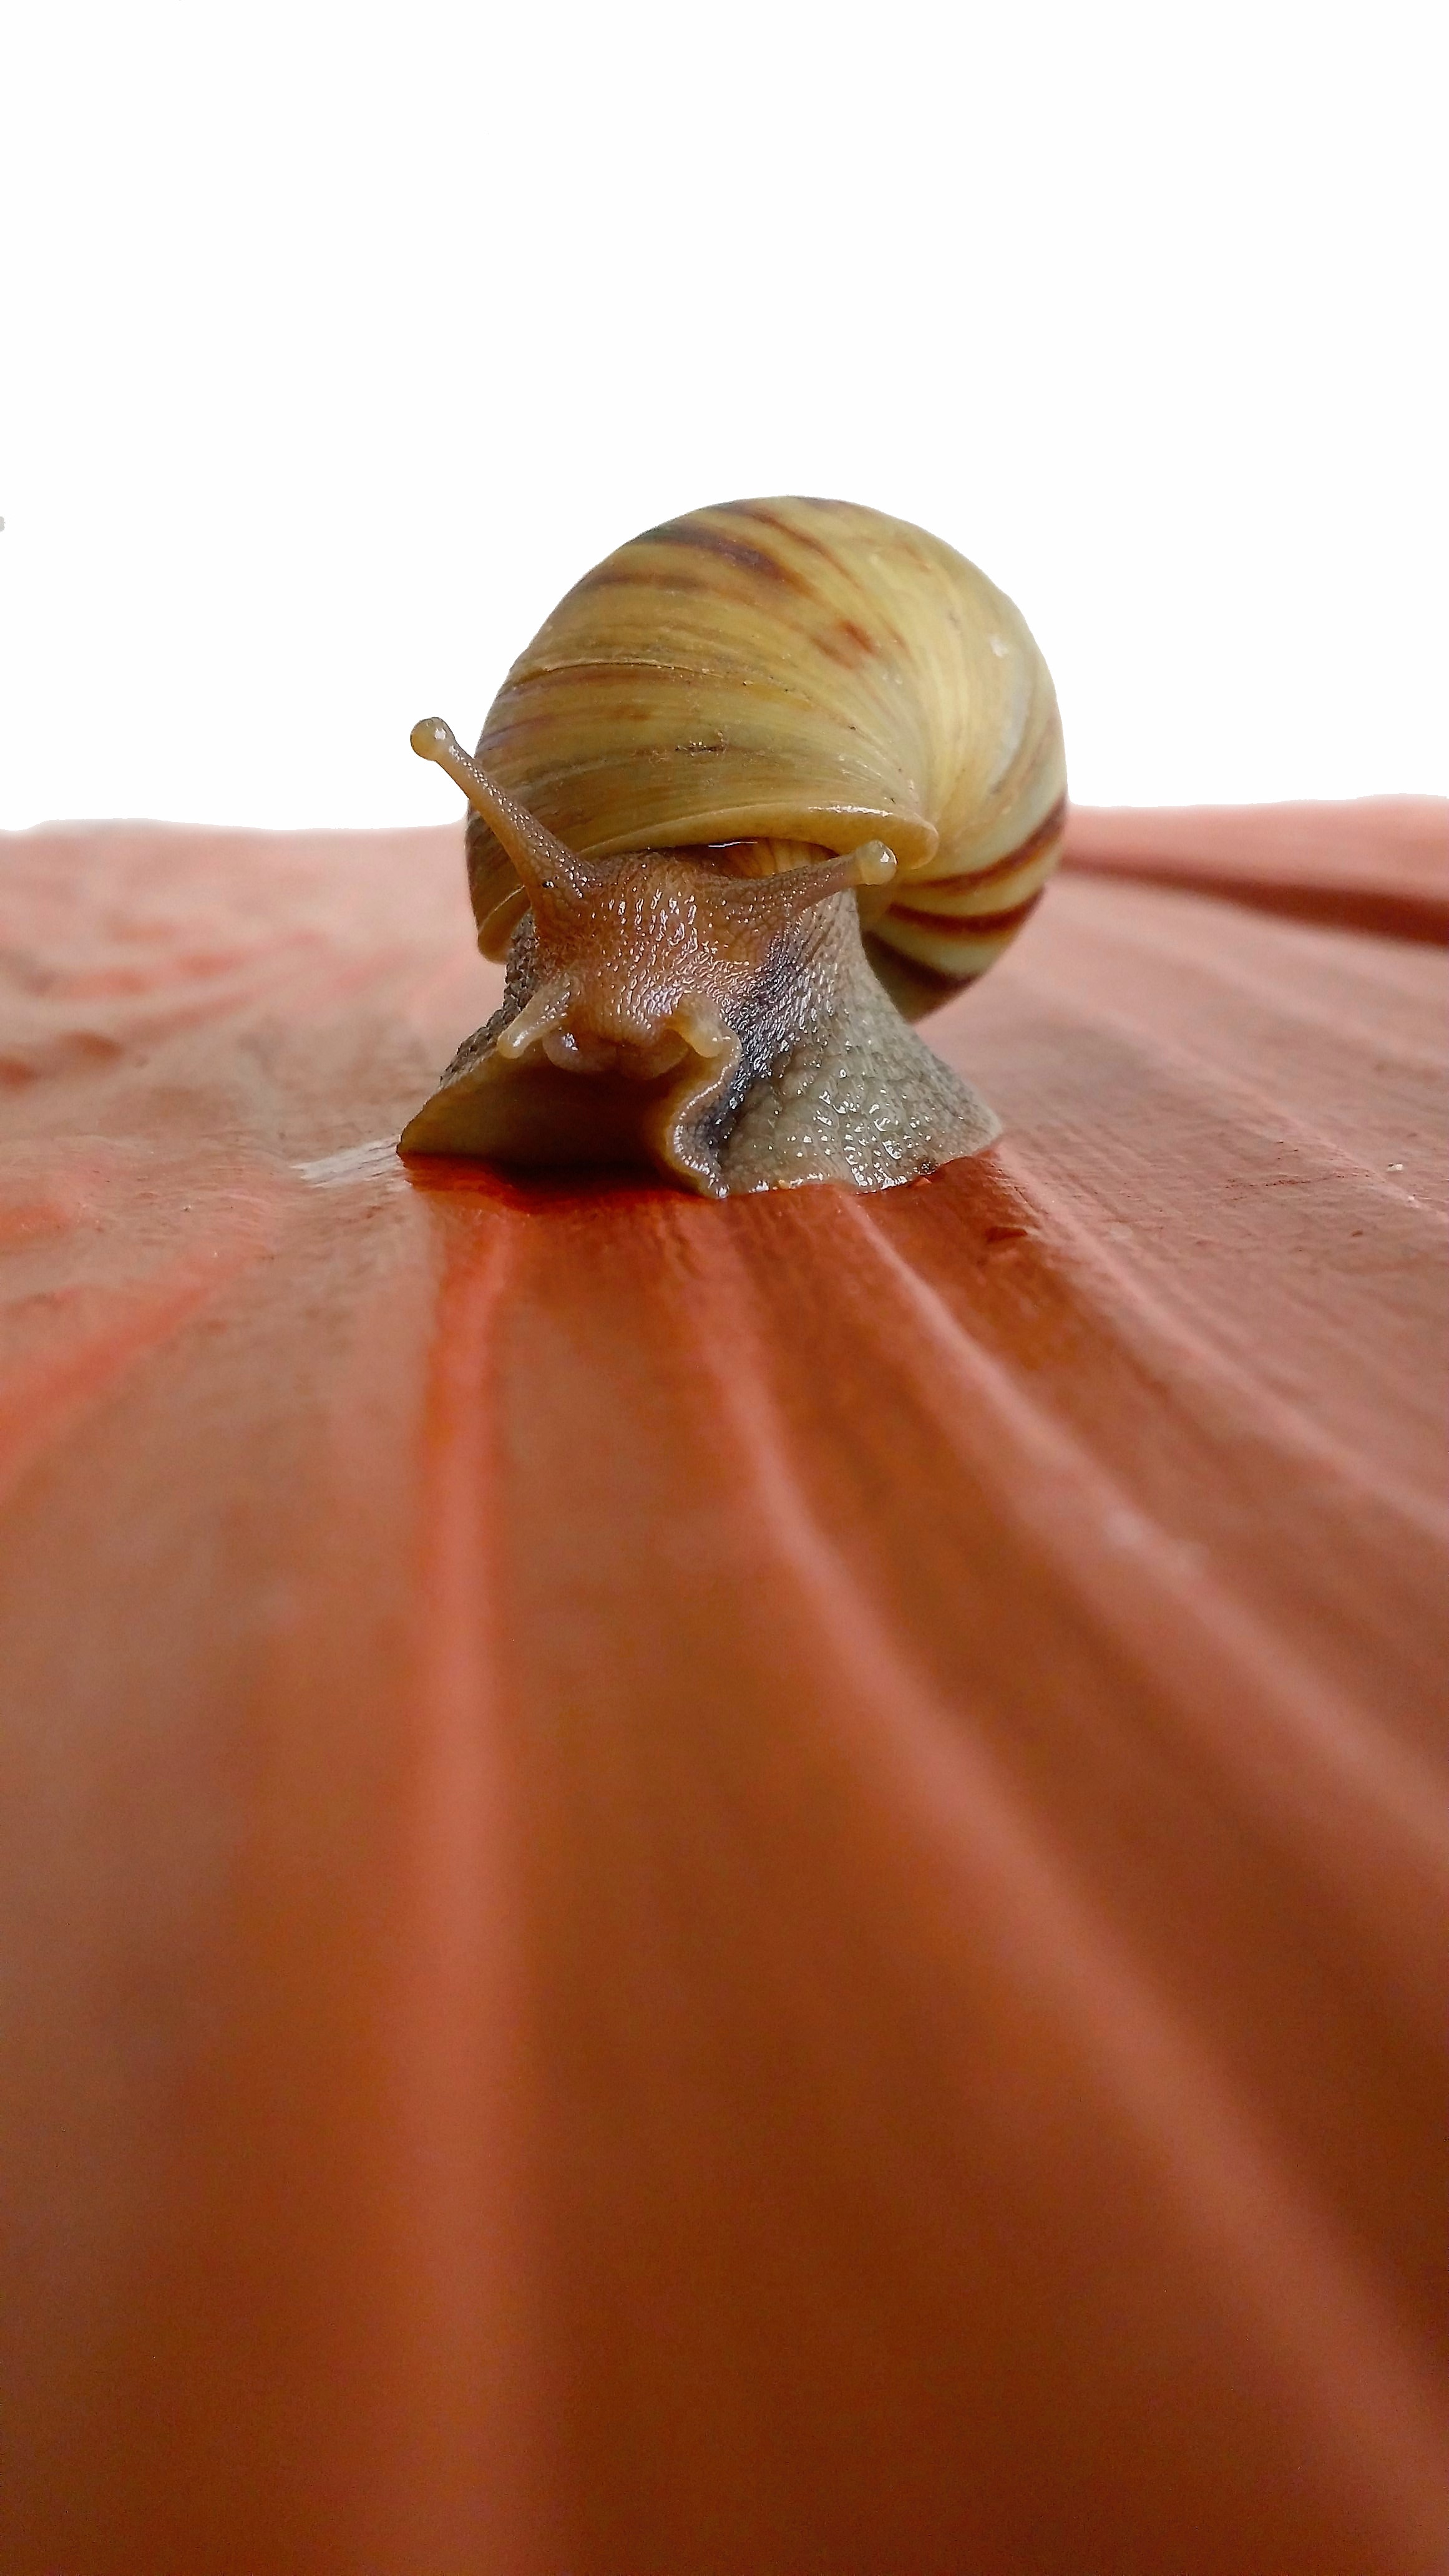
snails and slugs, snail, sea snail, lymnaeidae, close up, molluscs, slug, macro photography, conch, shell, invertebrate, caramel color